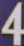
Number: 4